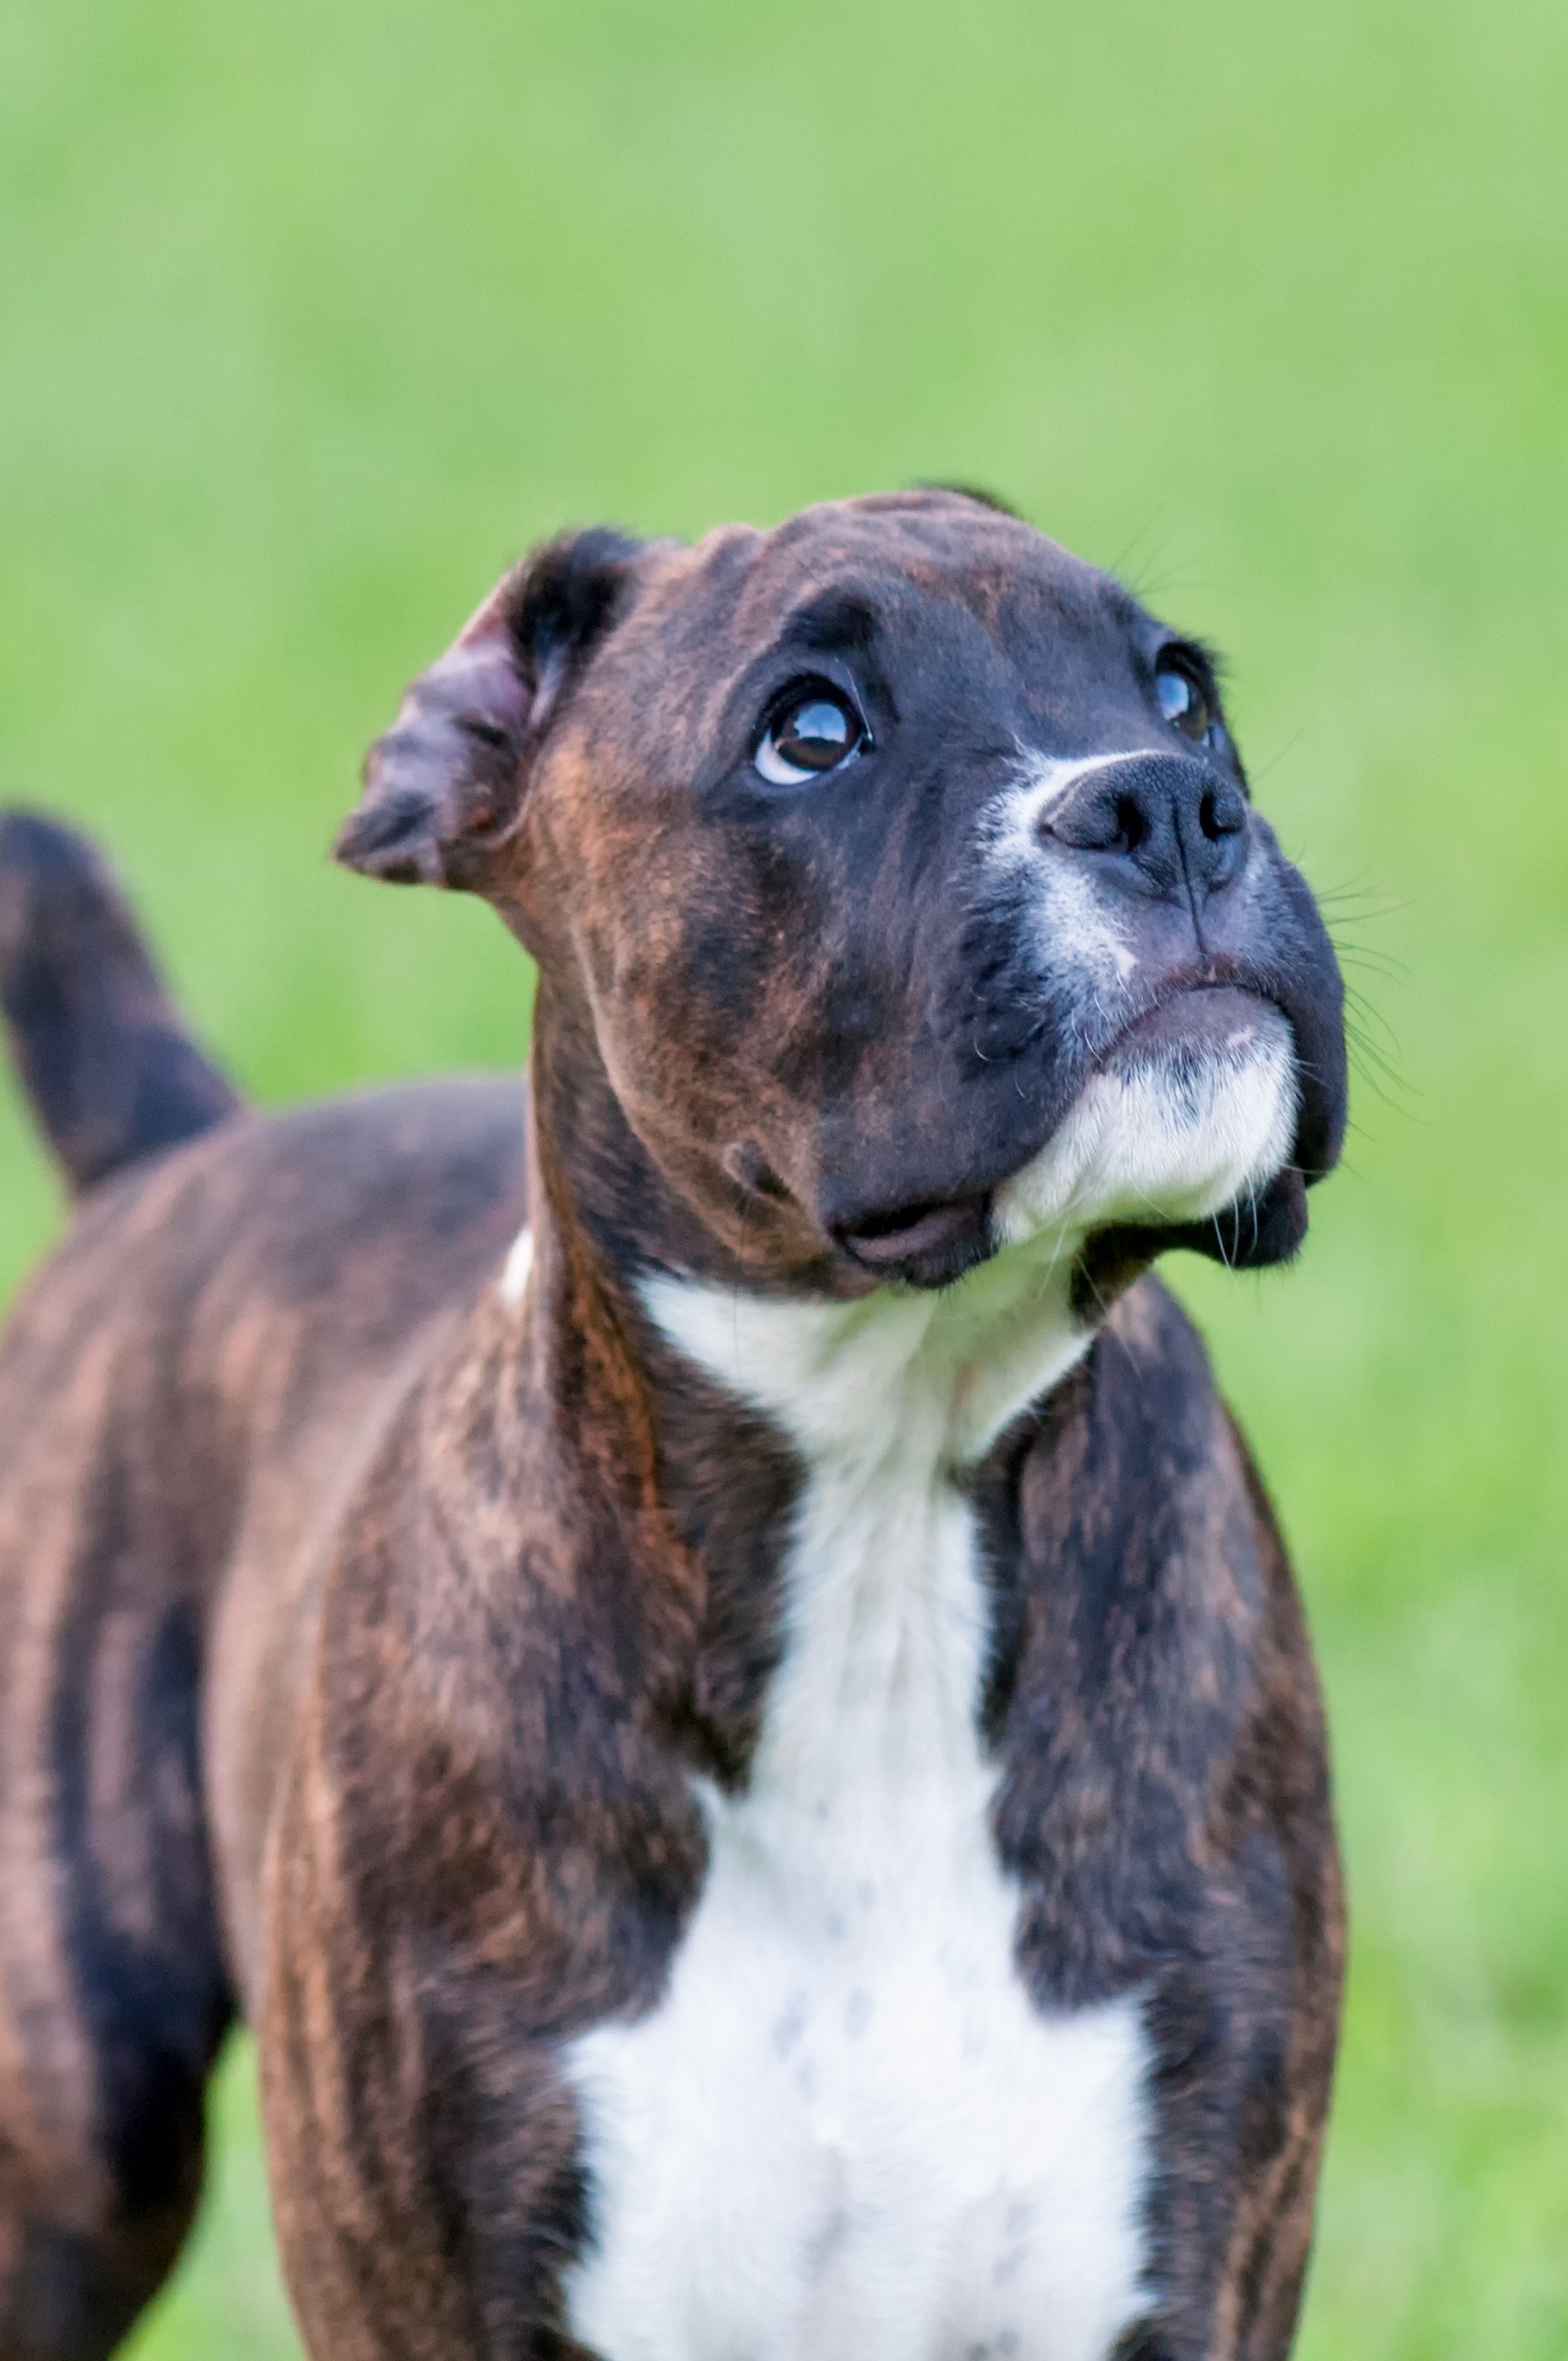
puppy, dog, mammal, vertebrate, dog breed, terrier, staffordshire bull terrier, old english bulldog, dog like mammal, carnivoran, olde english bulldogge